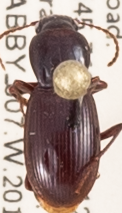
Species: Pterostichus pumilus
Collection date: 2018-05-01
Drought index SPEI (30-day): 1.046
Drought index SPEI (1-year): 0.1
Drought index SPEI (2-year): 0.71